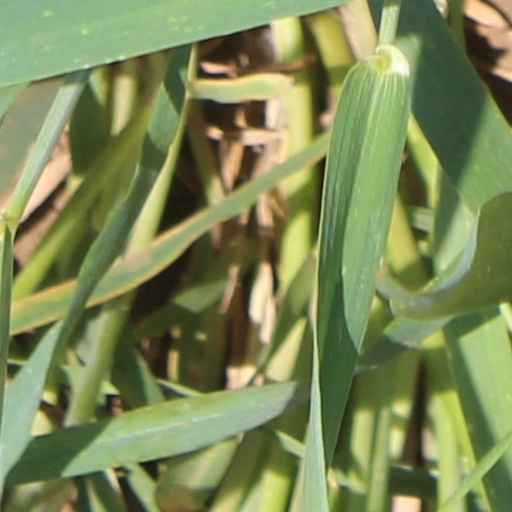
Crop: wheat